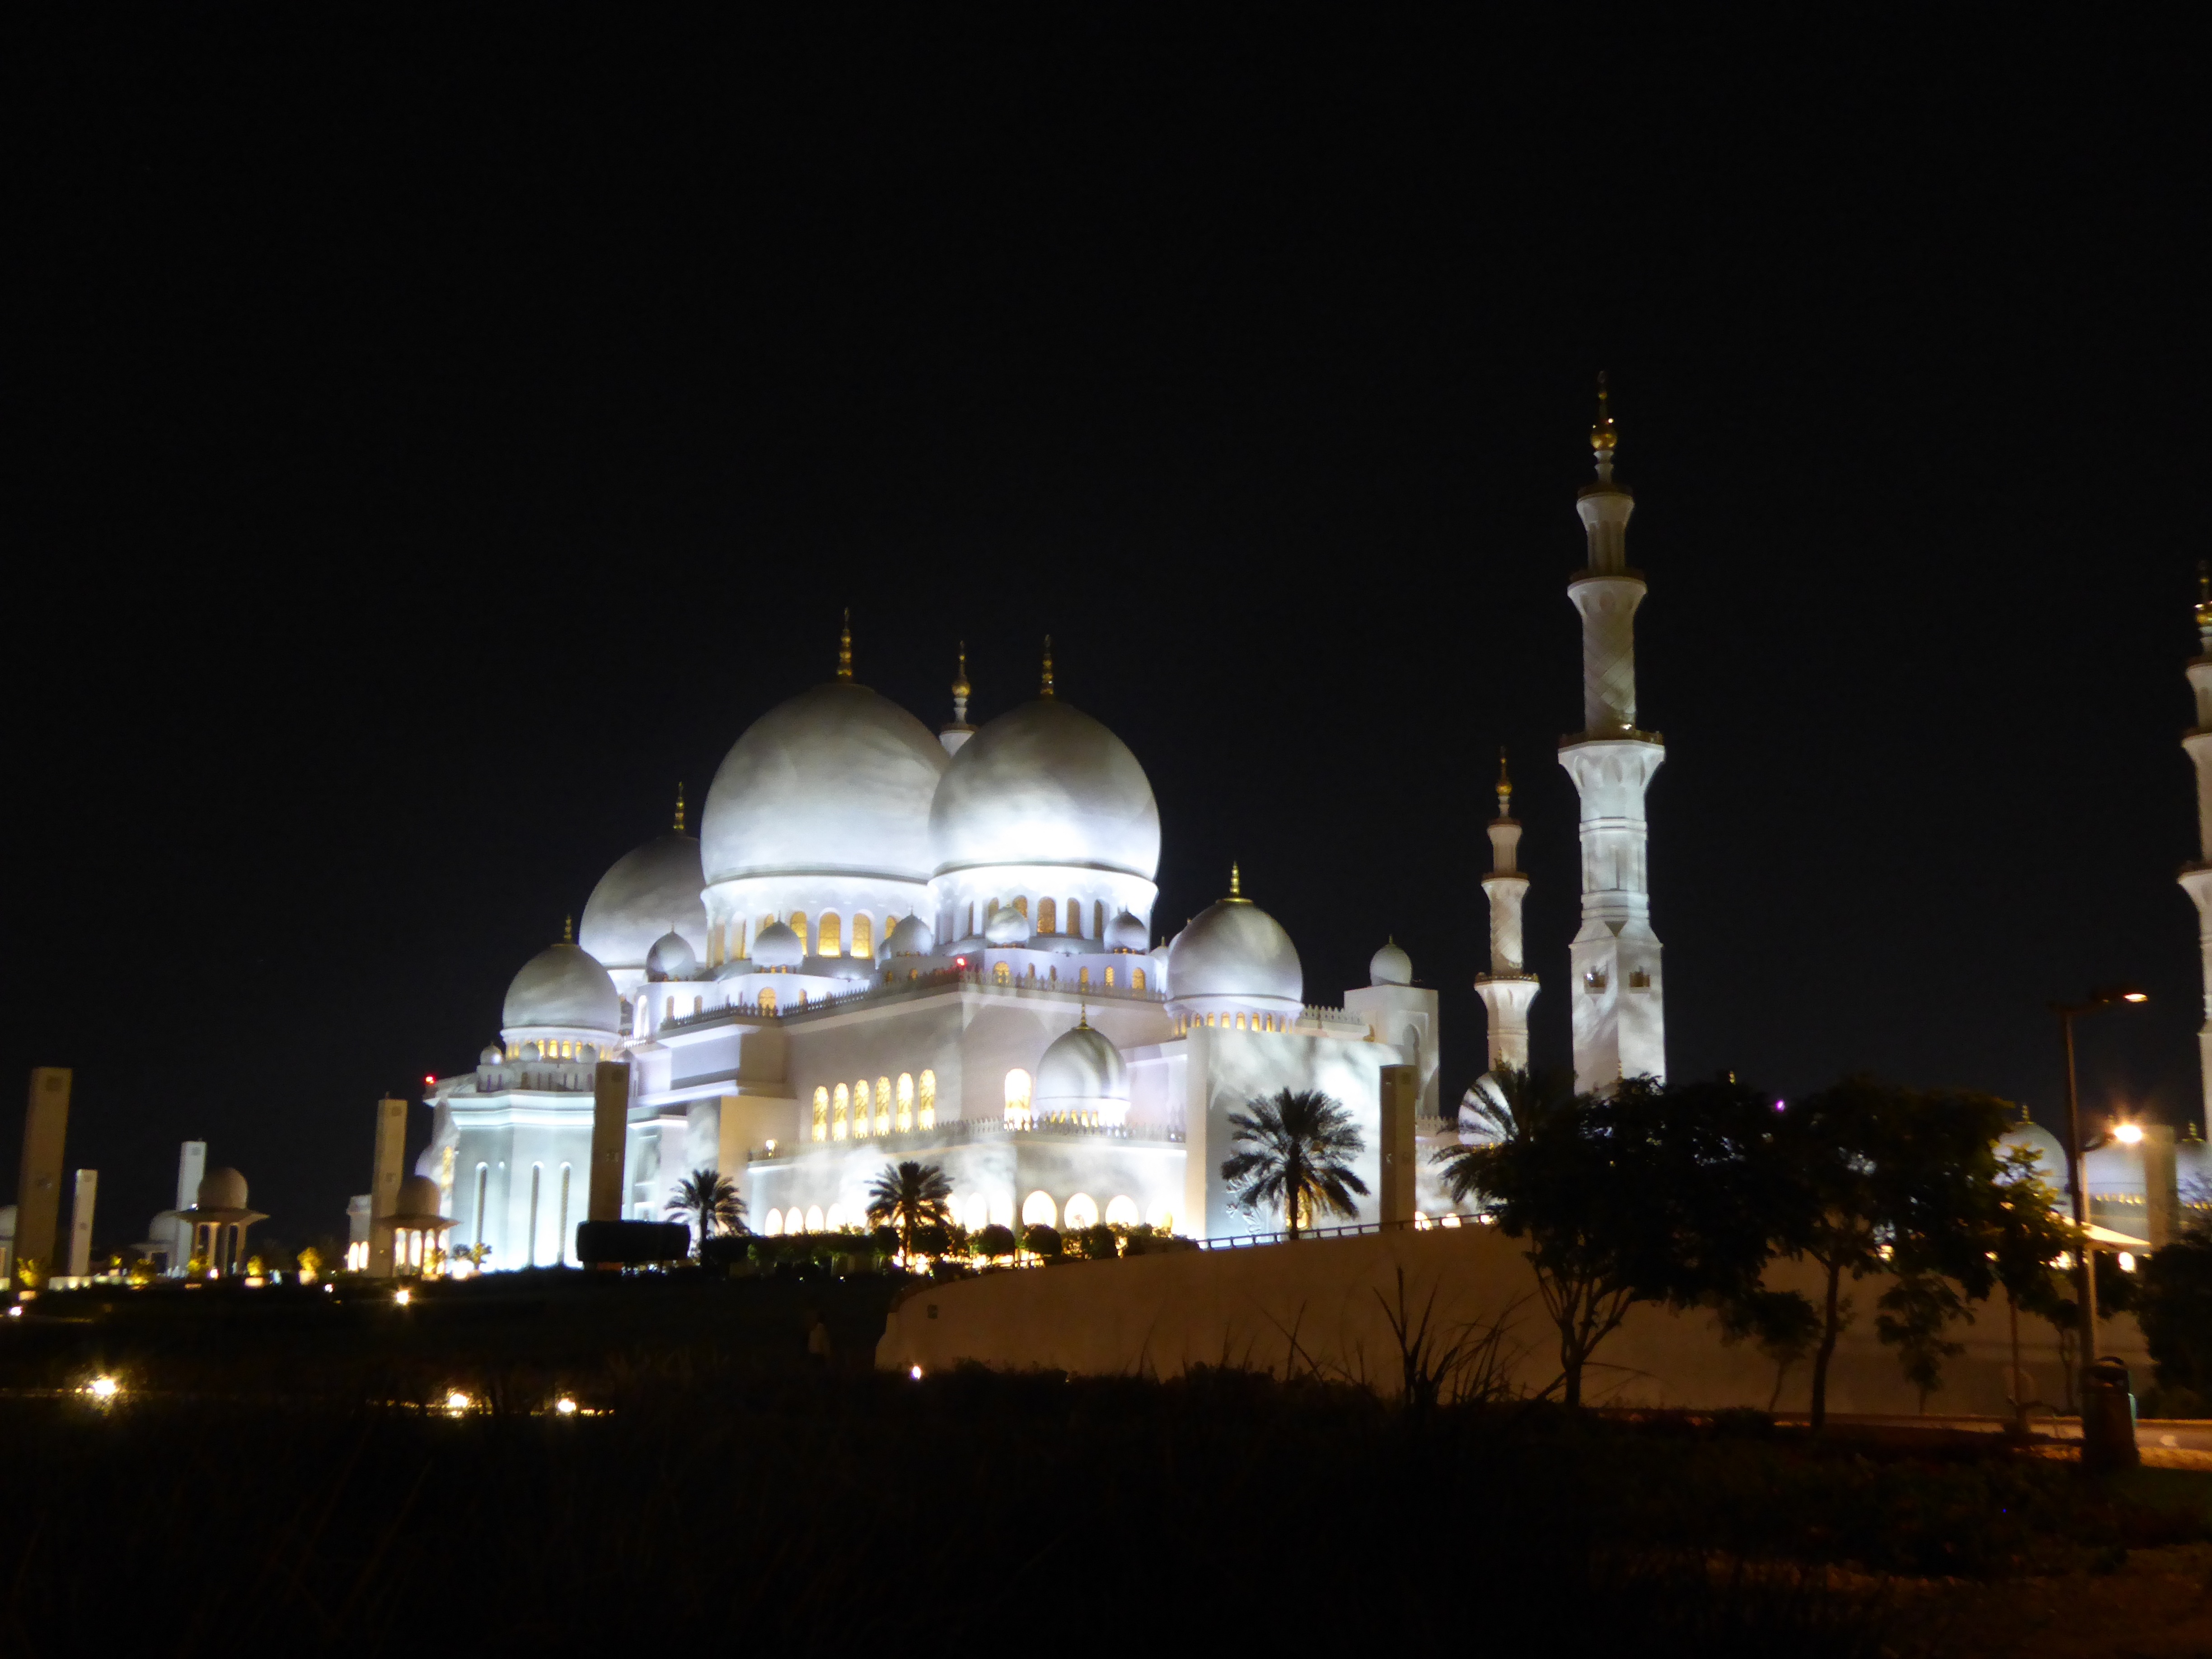
night, city, evening, landmark, place of worship, grand, mosque, zayed, dome, abu, dhabi